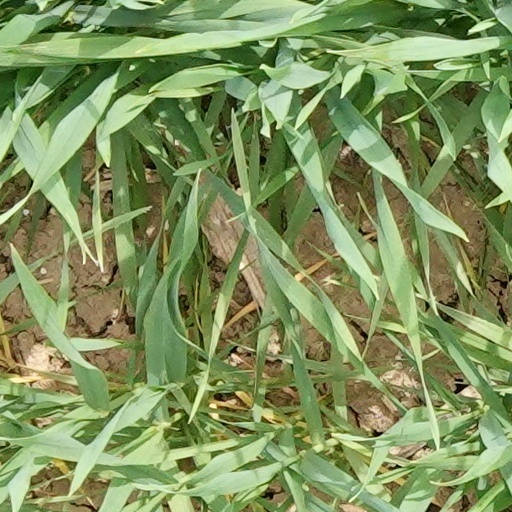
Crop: wheat